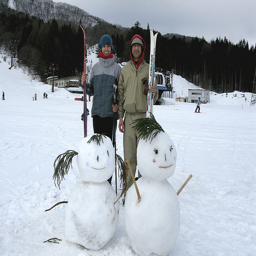
A couple of people standing behind snowmen holding skis.
A pair of snowmen stand in front of two people holding skis.
A man and a woman are standing behind a snowman and snowwoman.
Two skiers at the bottom of a mountain by two snowmen.
two skiers are standing behind two snowmen holding skis